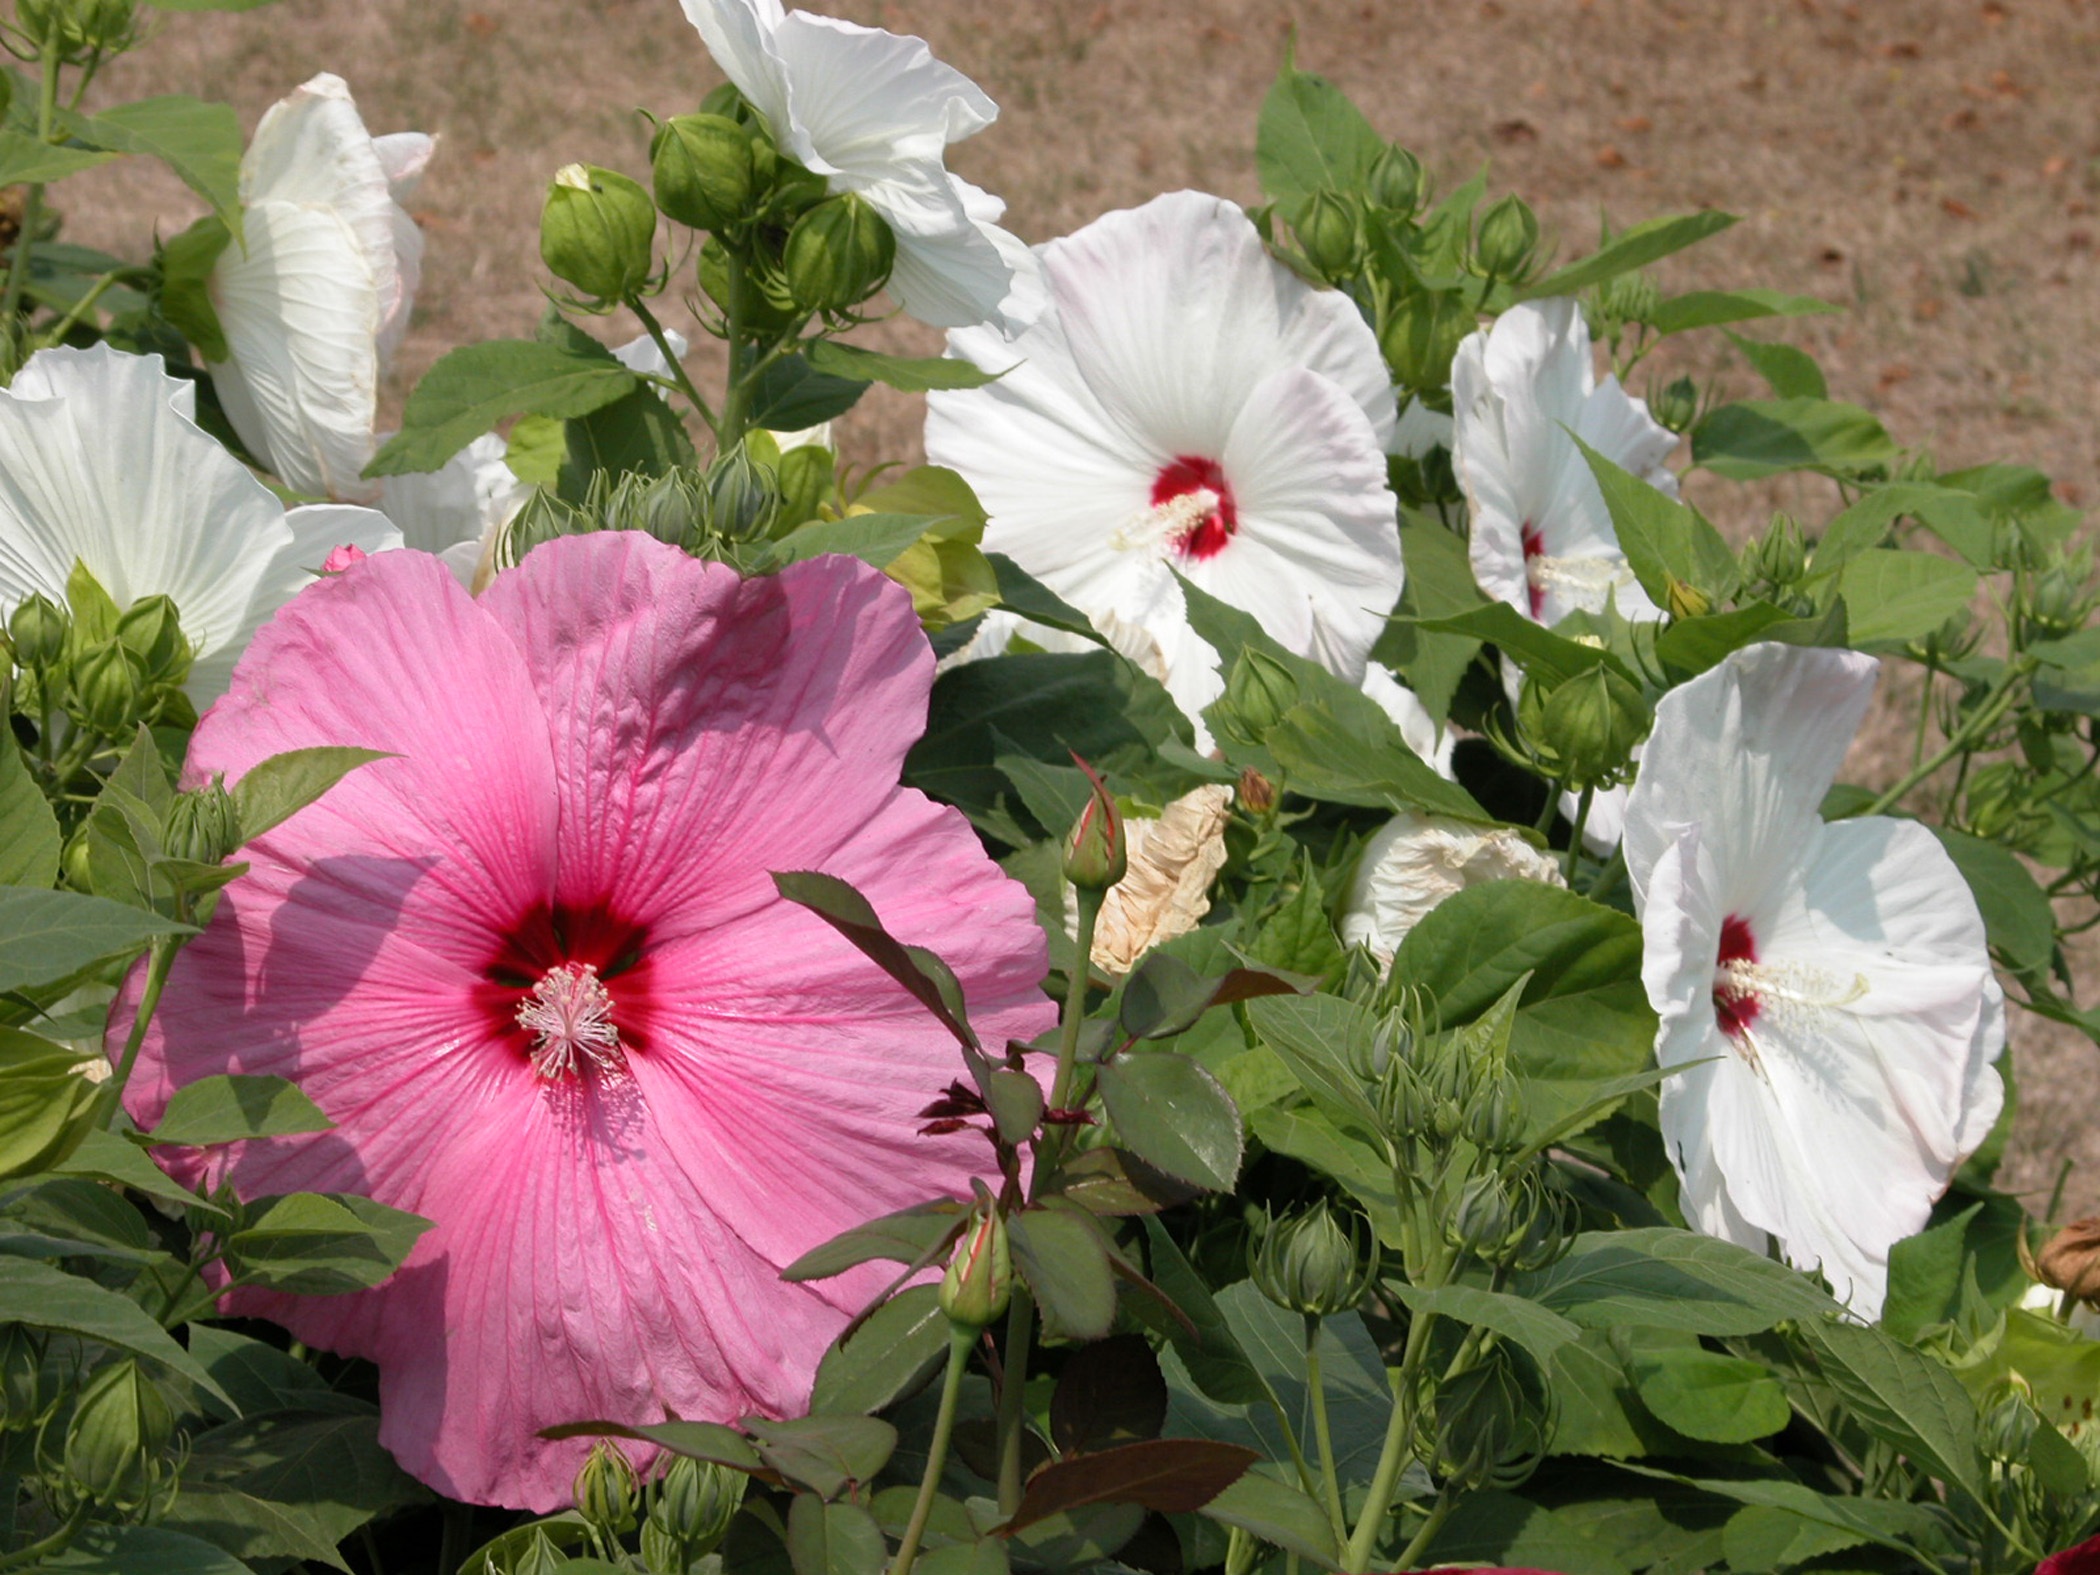
blossom, plant, white, flower, petal, tropical, botany, pink, flora, plants, flowers, malva, hibiscus, malvales, hollyhocks, flowering plant, chinese hibiscus, annual plant, land plant, mallow family, pinkladies